Rhinogobiops

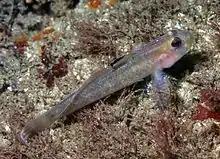
A blackeye goby showing coloration typical of a subordinate individual

Male blackeye gobies form harem with both females and juveniles. The males in such groups are usually larger than the female members, typically in length, while the females range in size from .